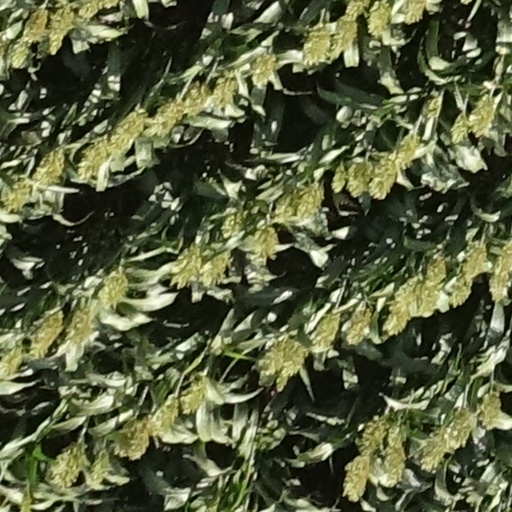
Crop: sorghum